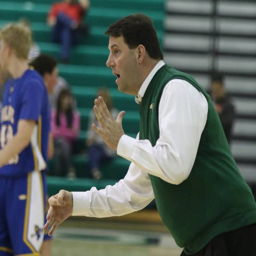
images from the boys basketball game .